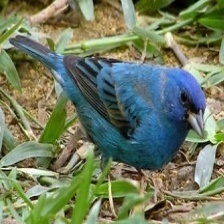
Species: INDIGO BUNTING
Scientific name: PASSERINA CYANEA
ImageNet parent category: indigo_bunting